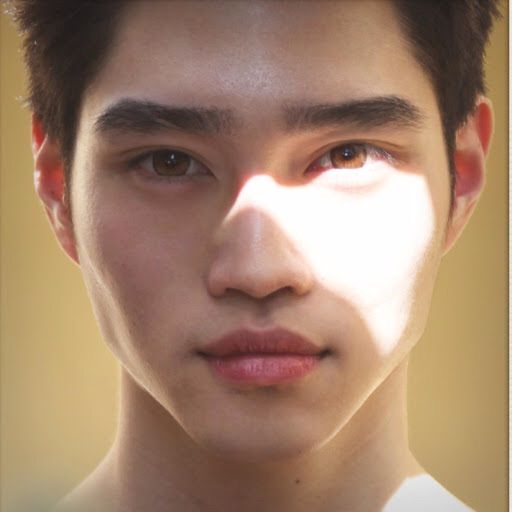
Label: Colored